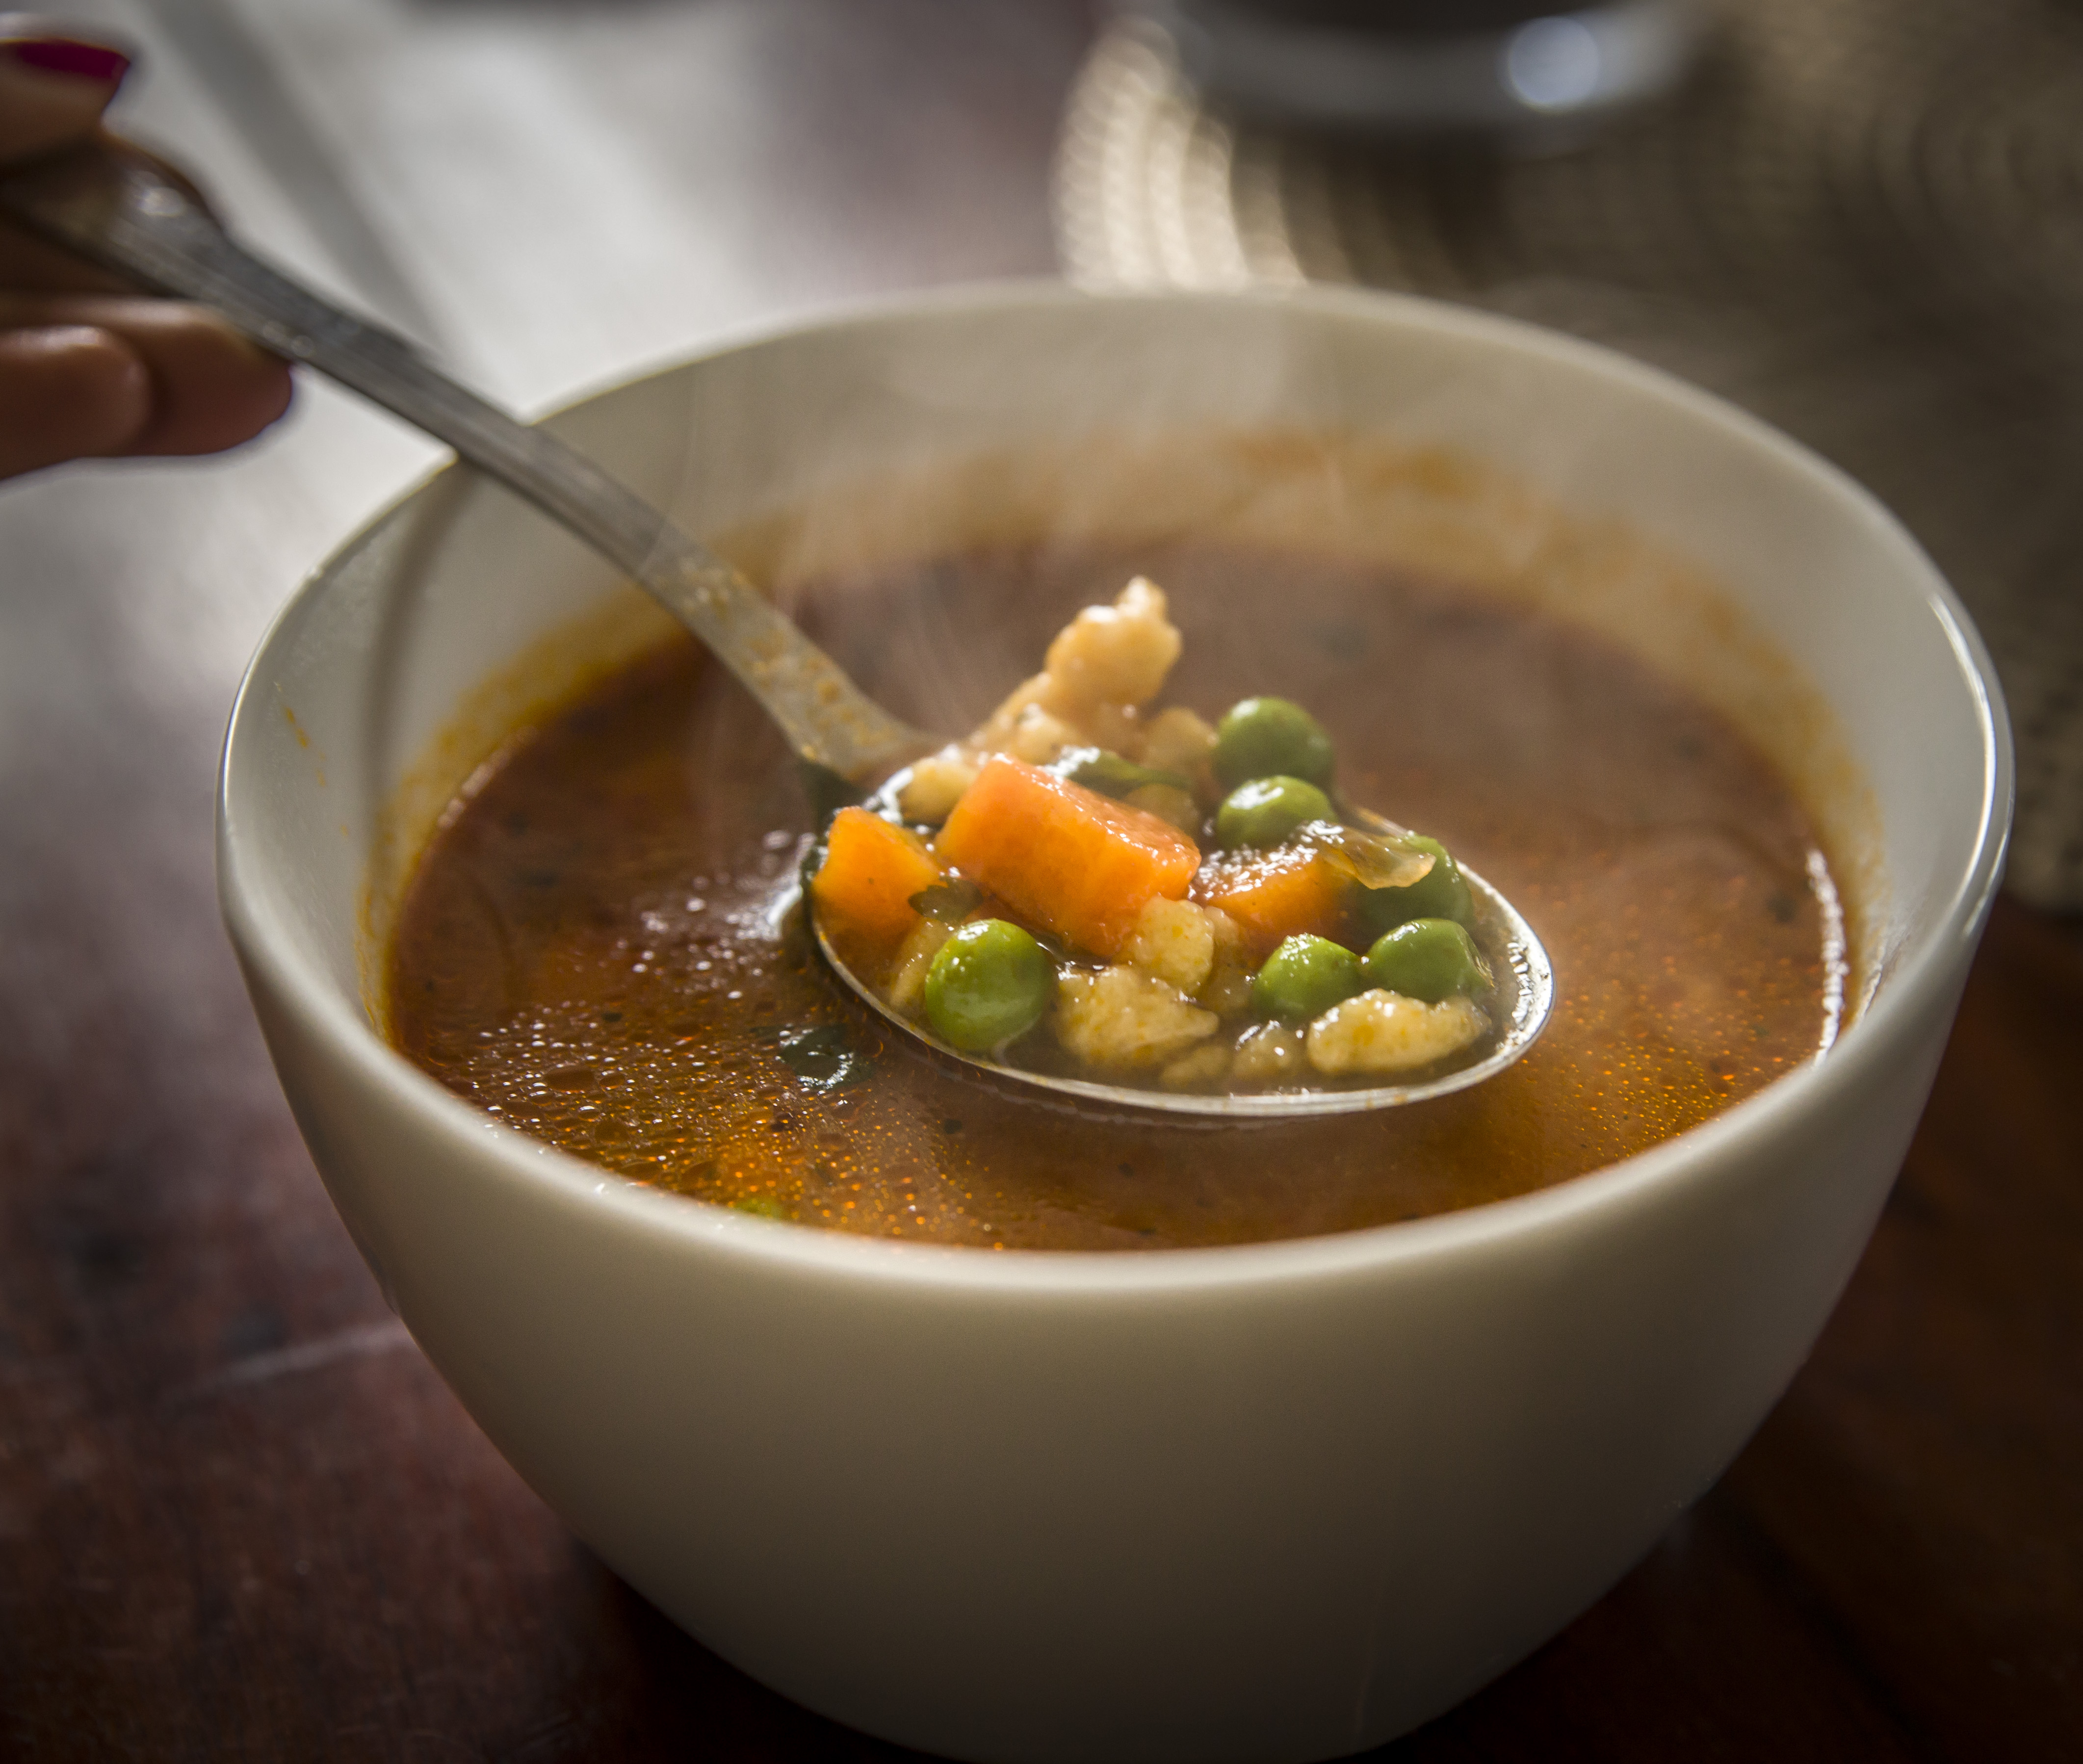
soup, pepper, pea, hot, food, home, carrot, tableware, ingredient, recipe, cuisine, dish, stew, produce, vegetable, mixture, asian soups, table, bowl, meat, kitchen utensil, gravy, curry, broth, Scotch broth, hot and sour soup, spoon, comfort food, condiment, liquid, bouillon, minestrone, guk, legume, braising, Potage, stock, garnish, Korean chinese cuisine, serveware, indian cuisine, cooking, leaf vegetable, Cawl, supper, la carte food, thai food, Dashi, chinese food, Irish food, Caldo de pollo